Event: Nepal Earthquake
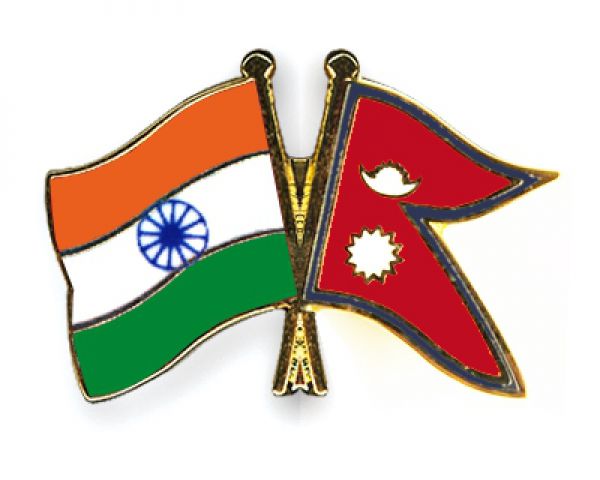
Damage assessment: no_damage